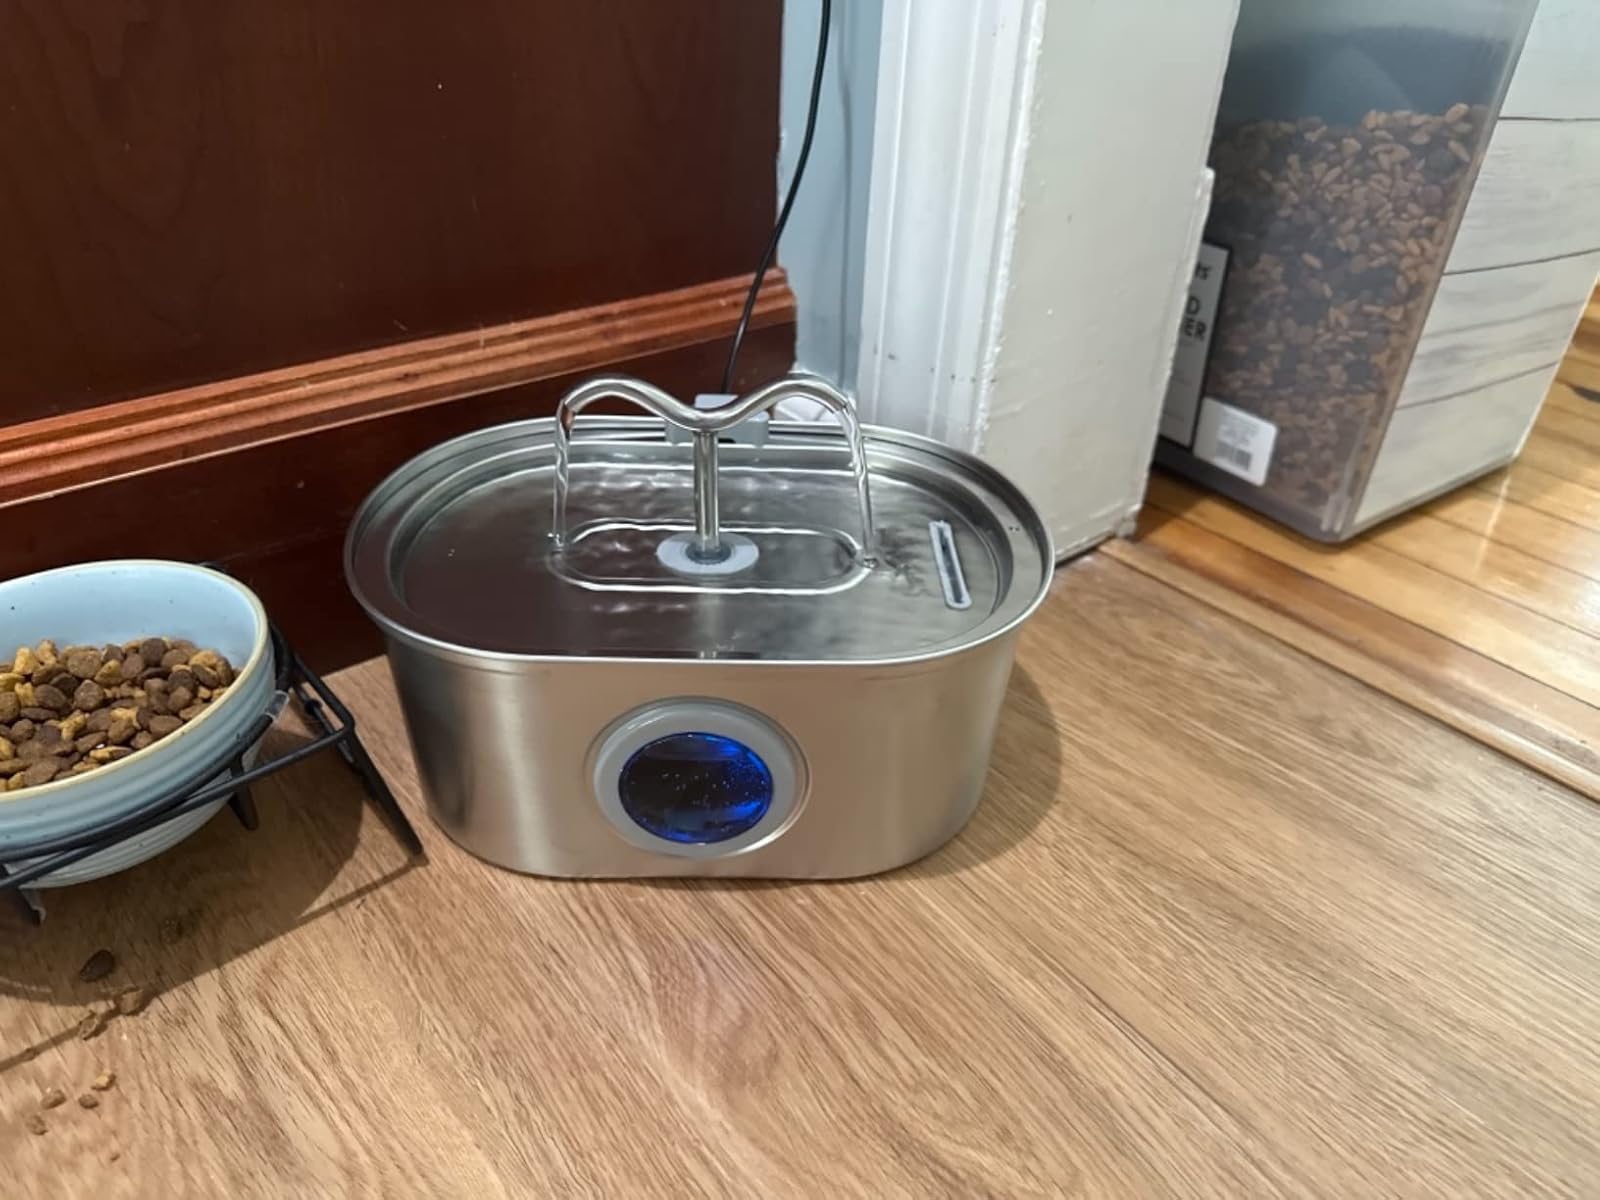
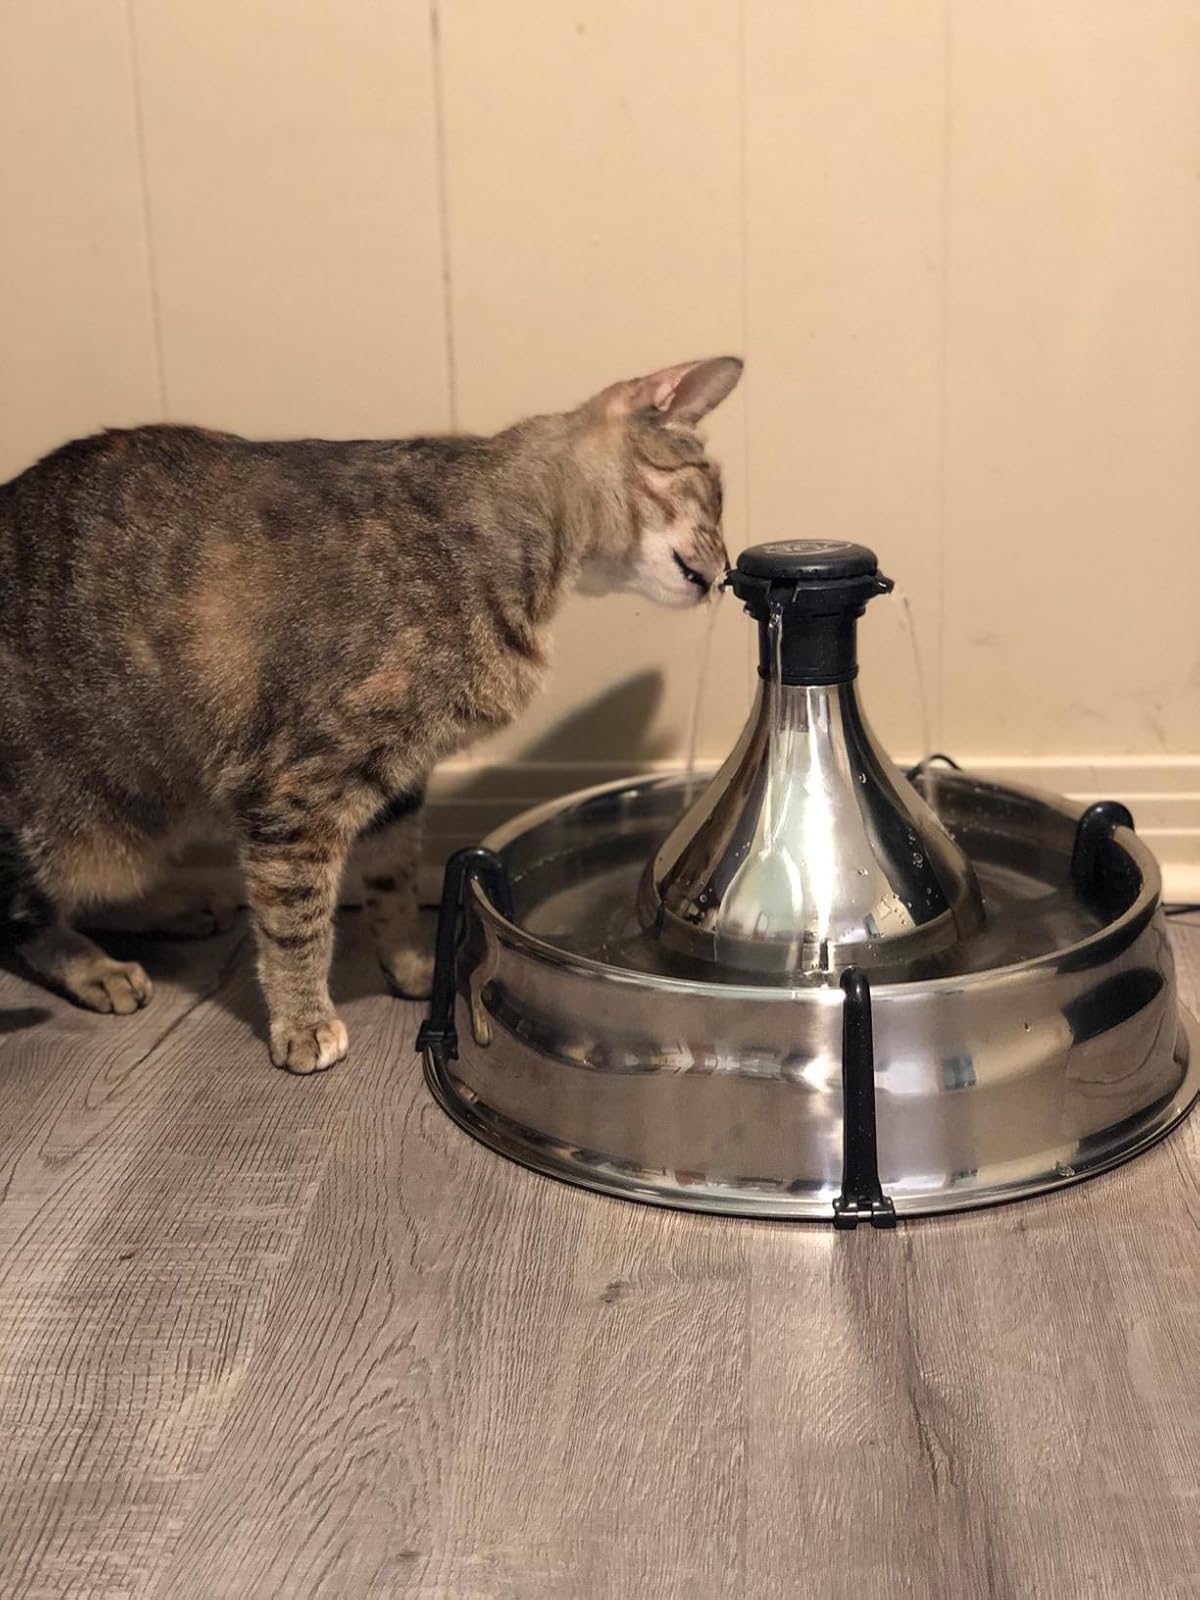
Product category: items_bowl
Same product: no